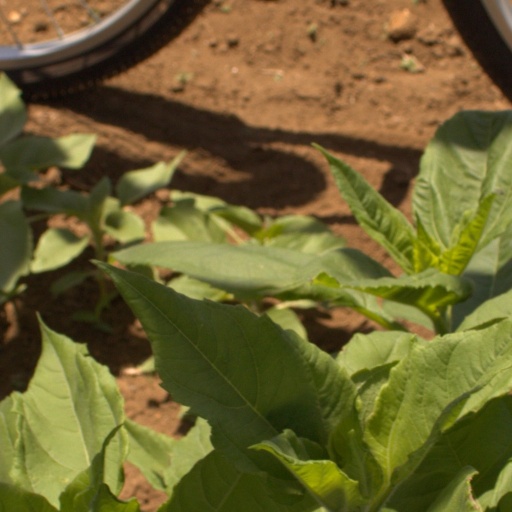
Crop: Jerusalem artichoke